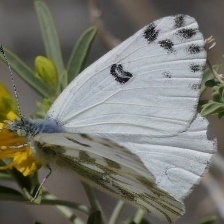
Species: BECKERS WHITE
Butterfly family (ImageNet category): cabbage_butterfly